Dunham Massey

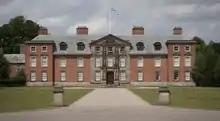
Dunham Massey Hall

The present hall was built in 1616 by Sir George Booth, who received one of the first baronetcies to be created by James I in 1611; it was remodelled by John Norris for his descendant, George, 2nd Earl of Warrington between 1732 and 1740. It was further altered by John Hope towards the end of the 18th century and again by Joseph Compton Hall between 1905 and 1908. The hall, stables and the carriage house of Dunham Massey are all Grade I listed buildings, three of six such buildings in Trafford.